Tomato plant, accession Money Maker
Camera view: bottom (45 deg); turntable rotation: 300 degrees
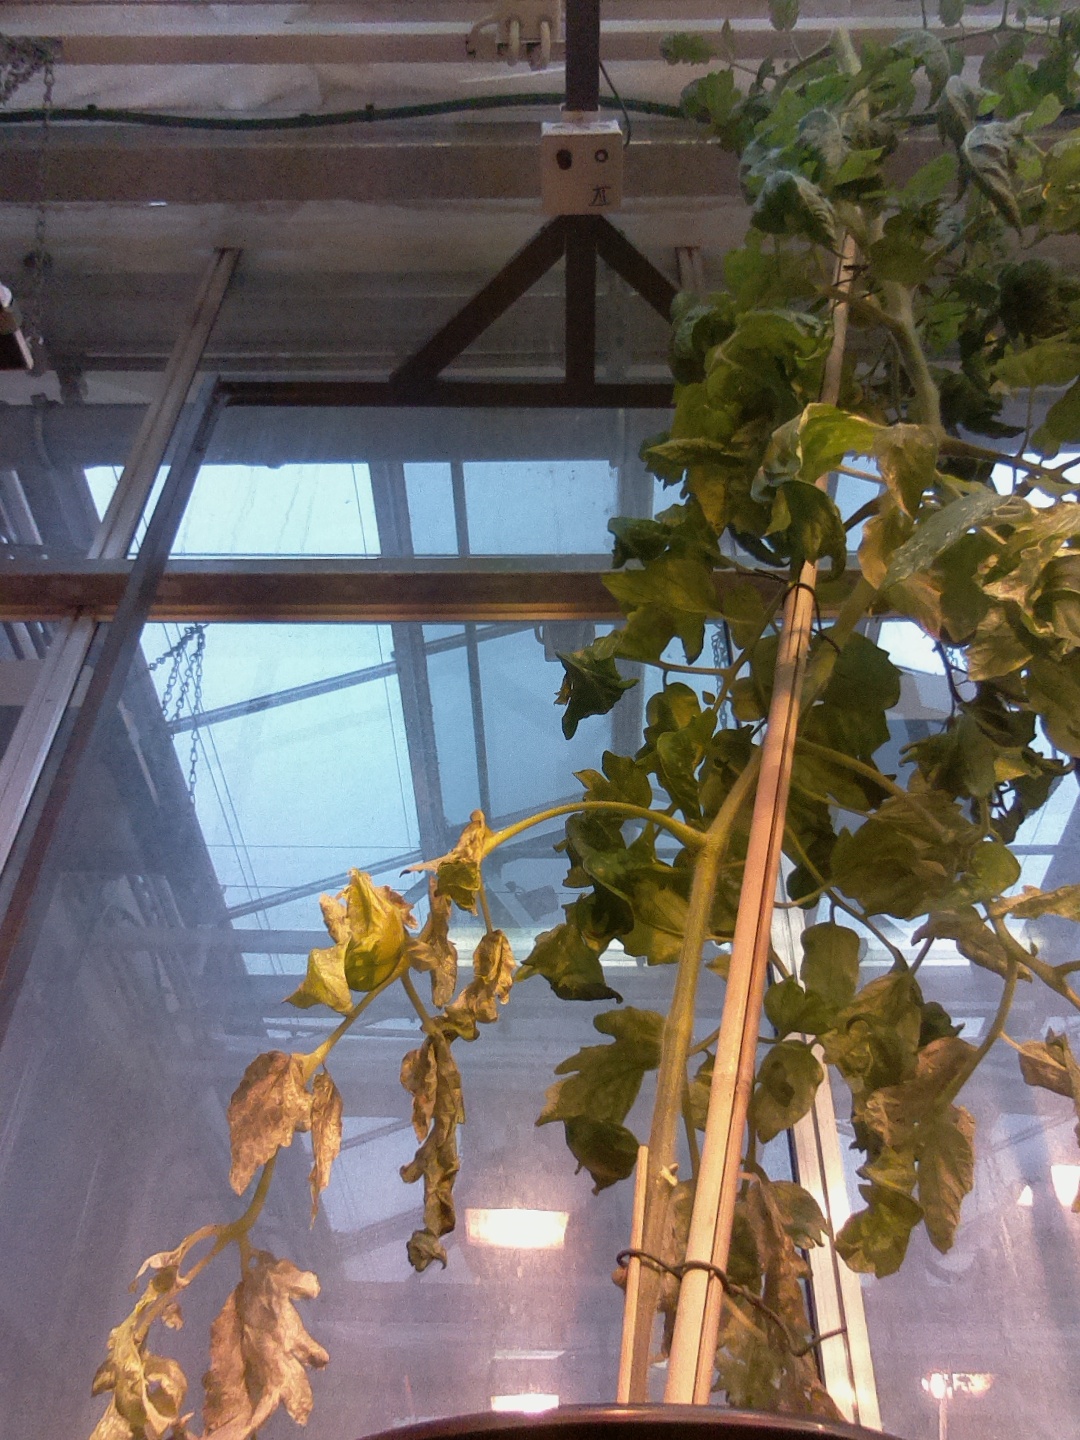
BBCH growth stage 71: 10%-20% of final fruit size